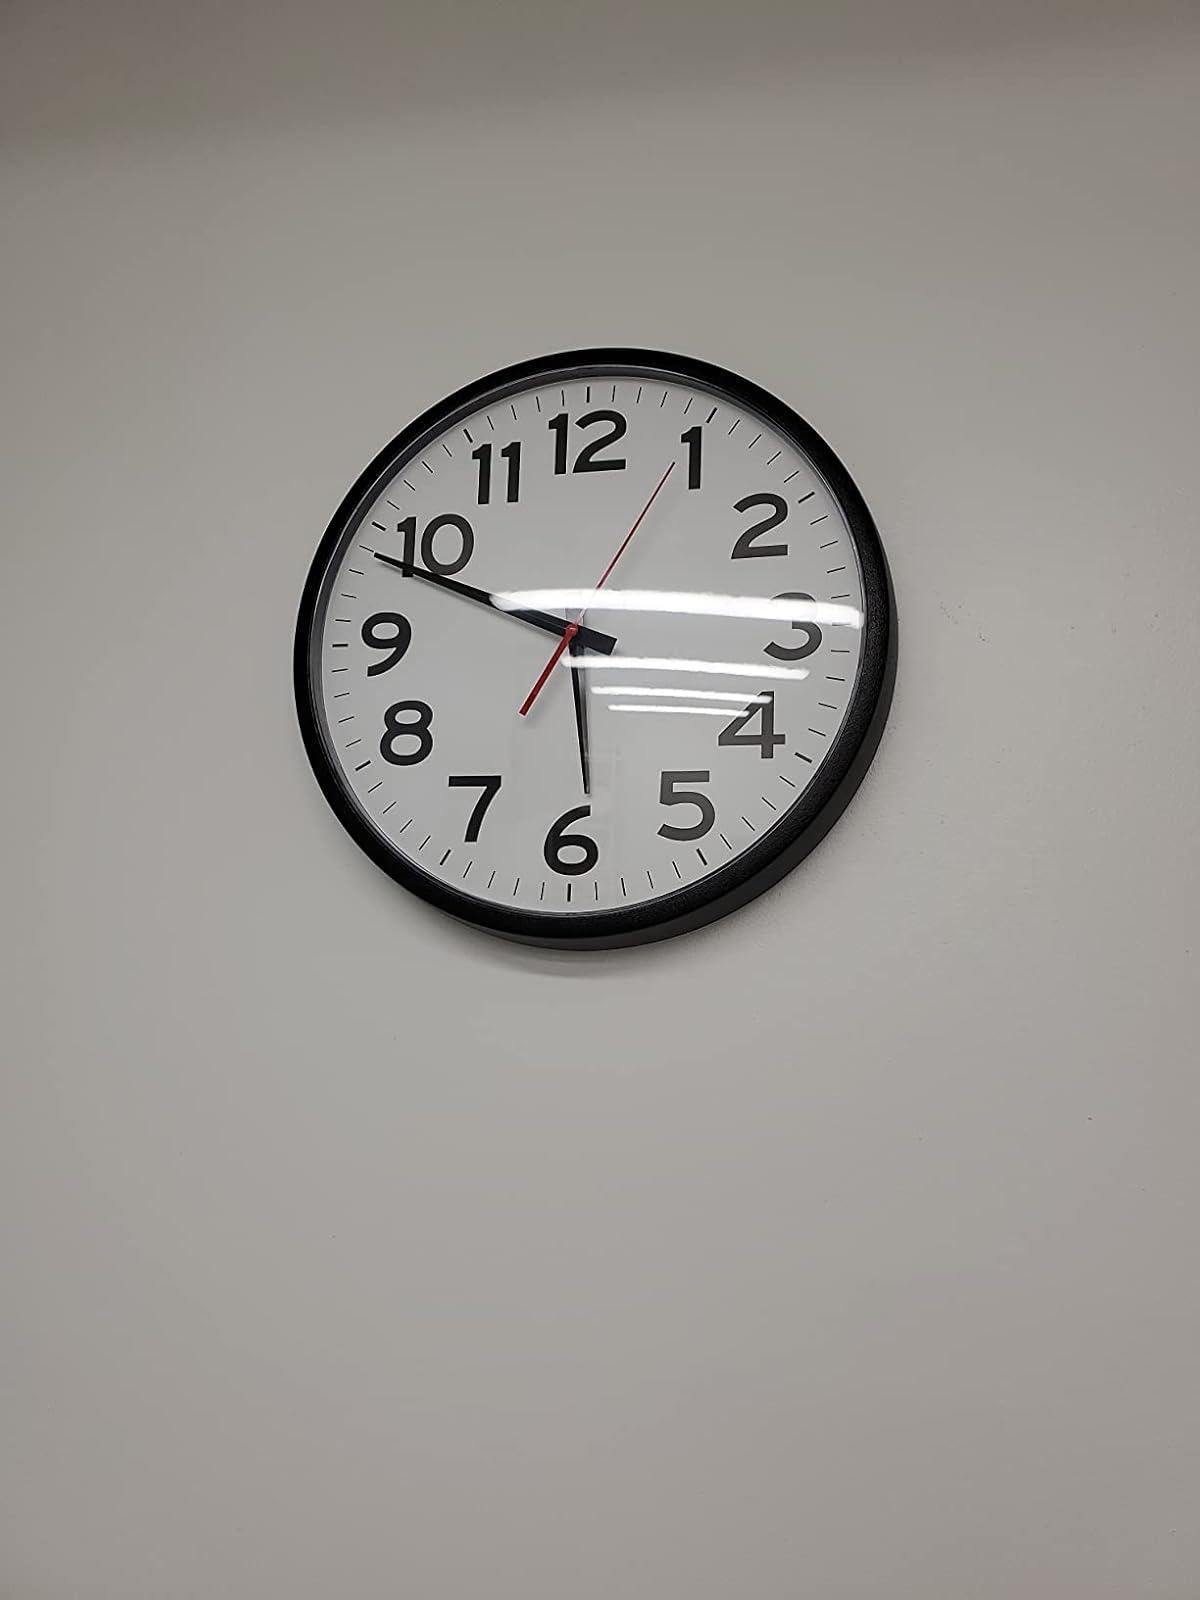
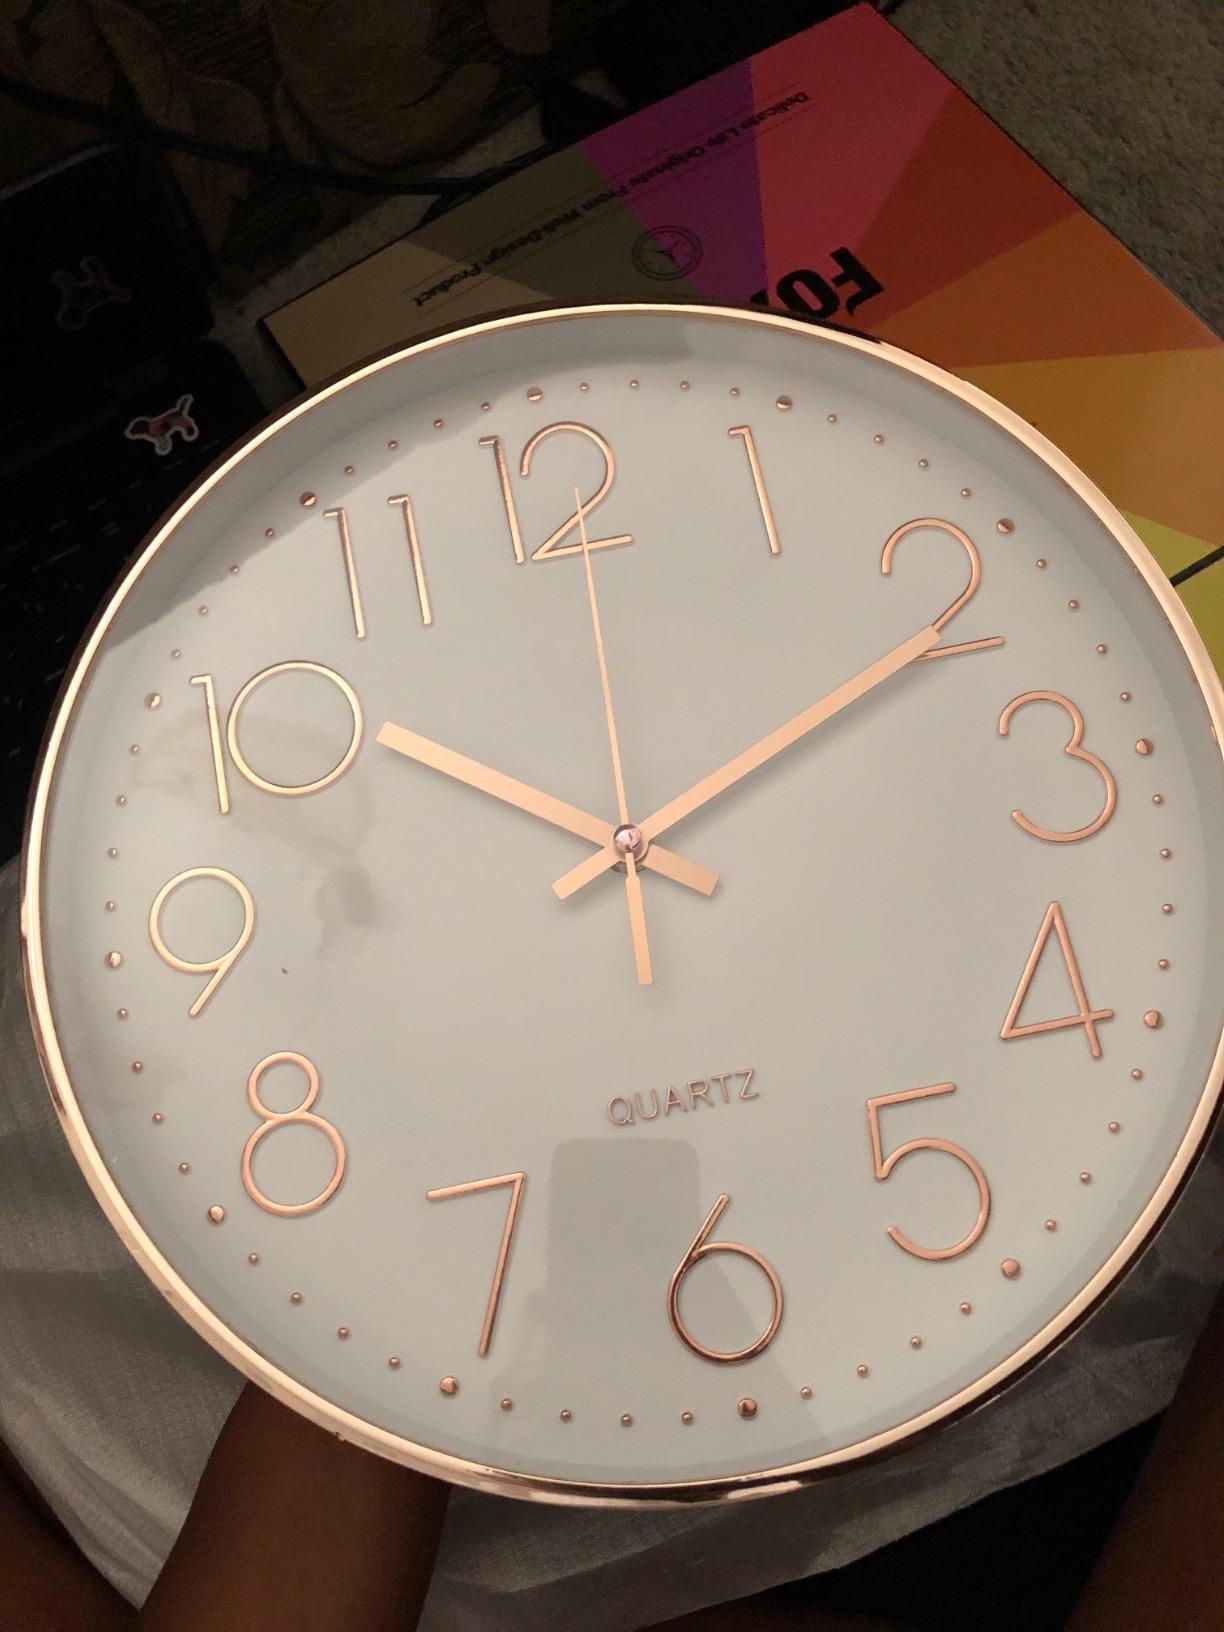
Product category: clock
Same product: no